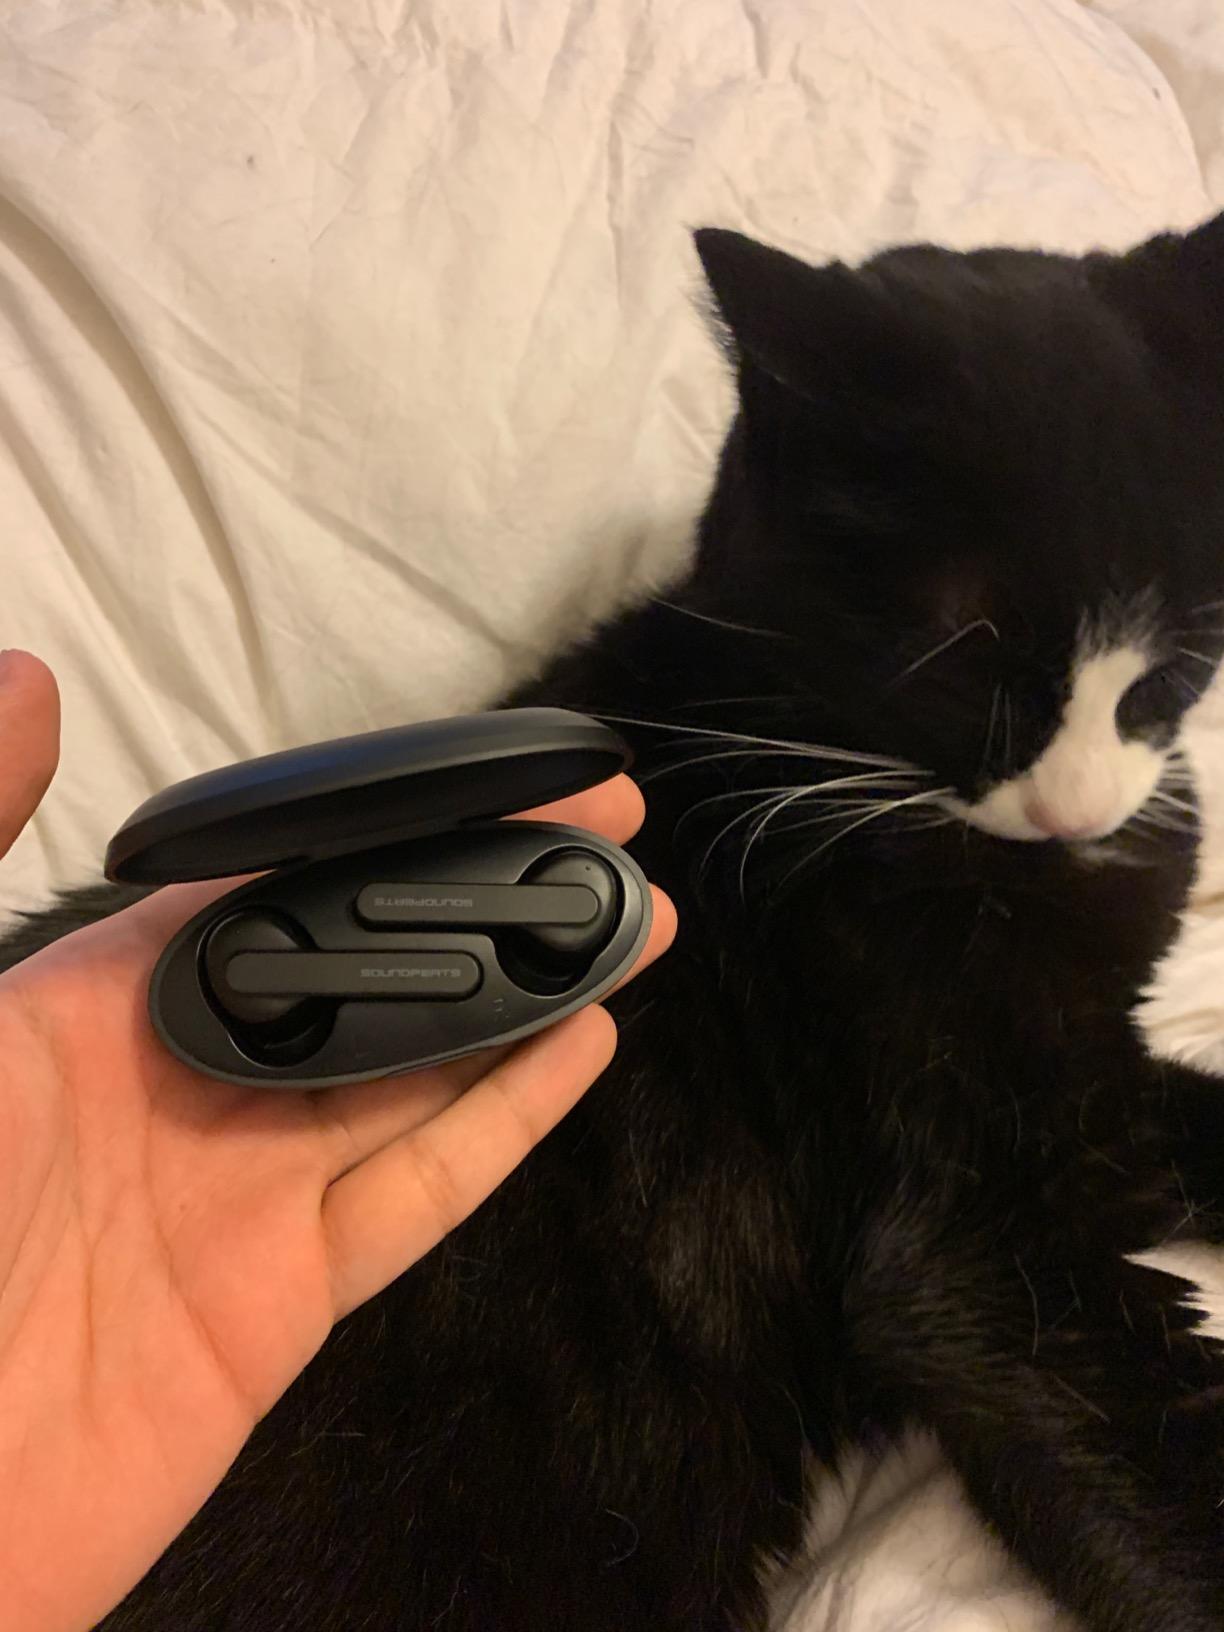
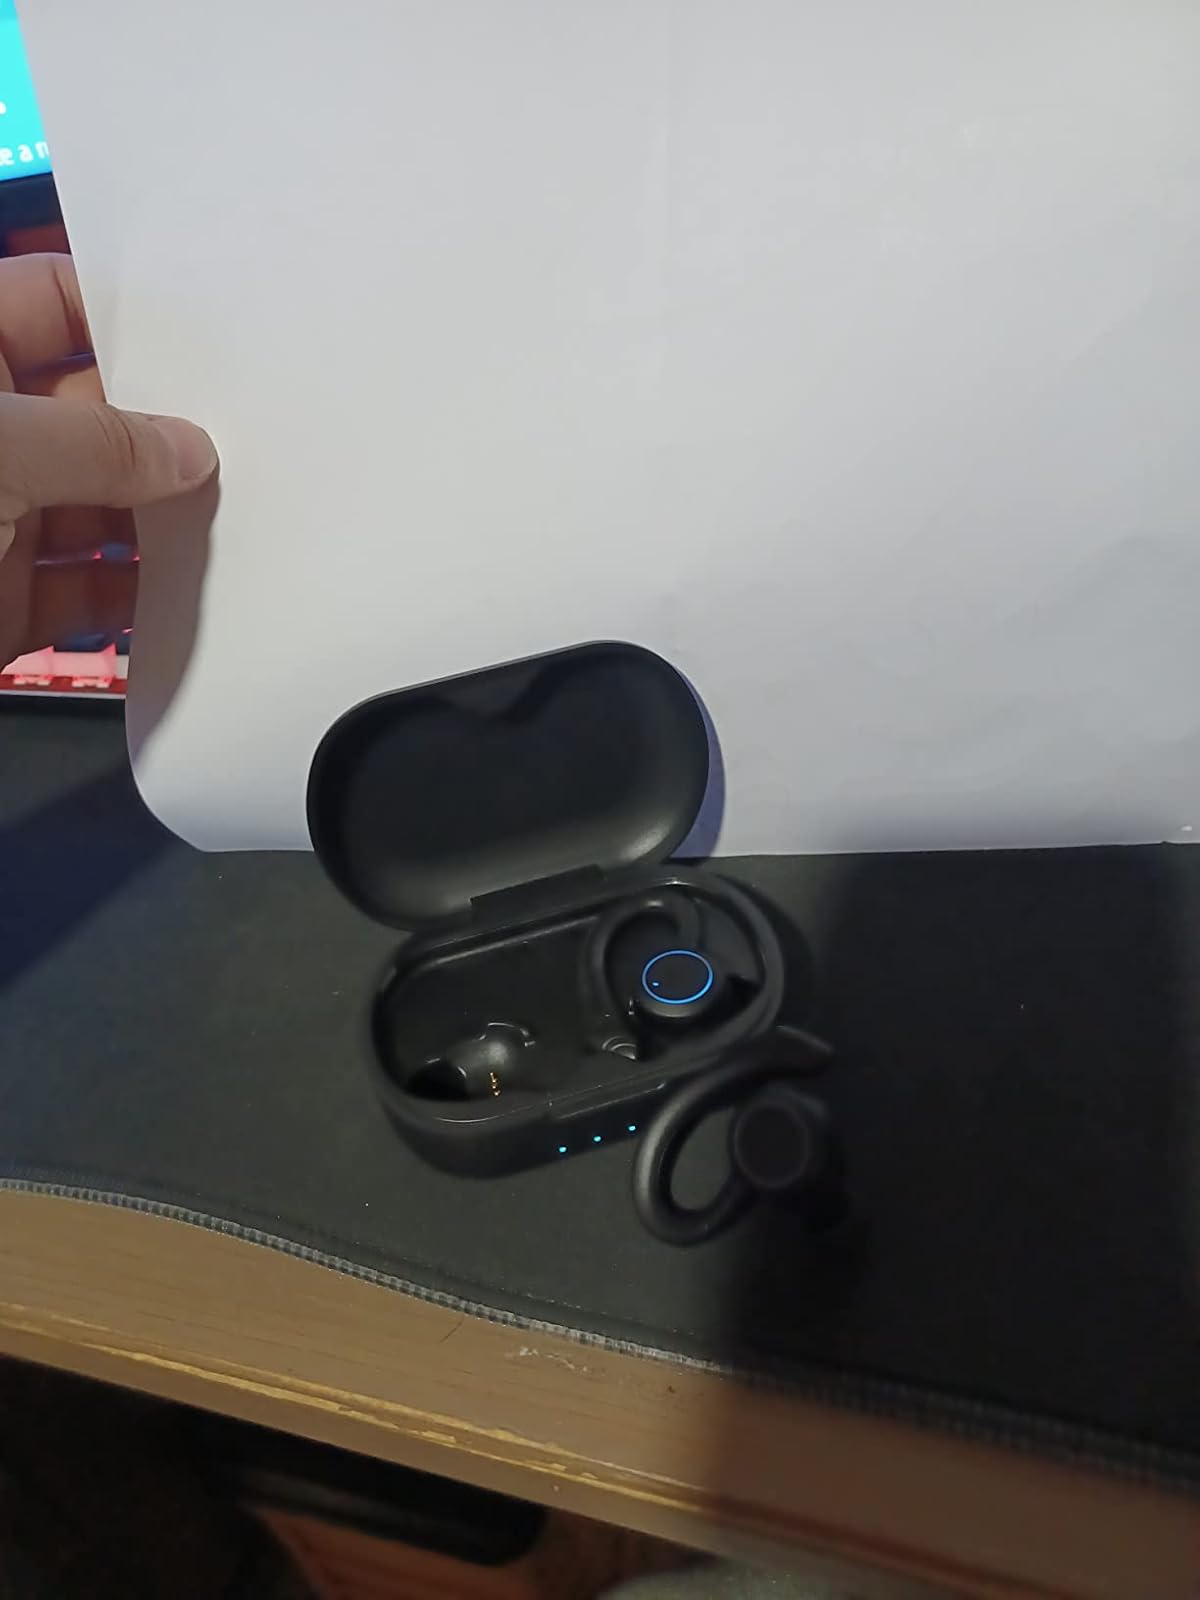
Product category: earbuds
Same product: no